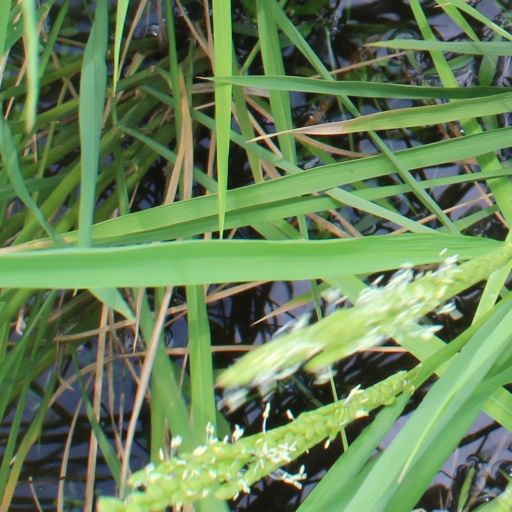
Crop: rice